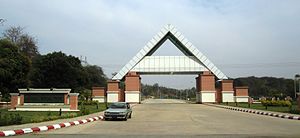
Naypyidaw / Byplanlægning / Fritid
Indgangen til den Nationale krydderi park Herbal Park
Naypyidaw eller Pyinmana er hovedstaden i Burma. Hovedstaden blev flyttet hertil fra Rangoon d. 7. november 2005. Byen har 1.160.242 indbyggere.